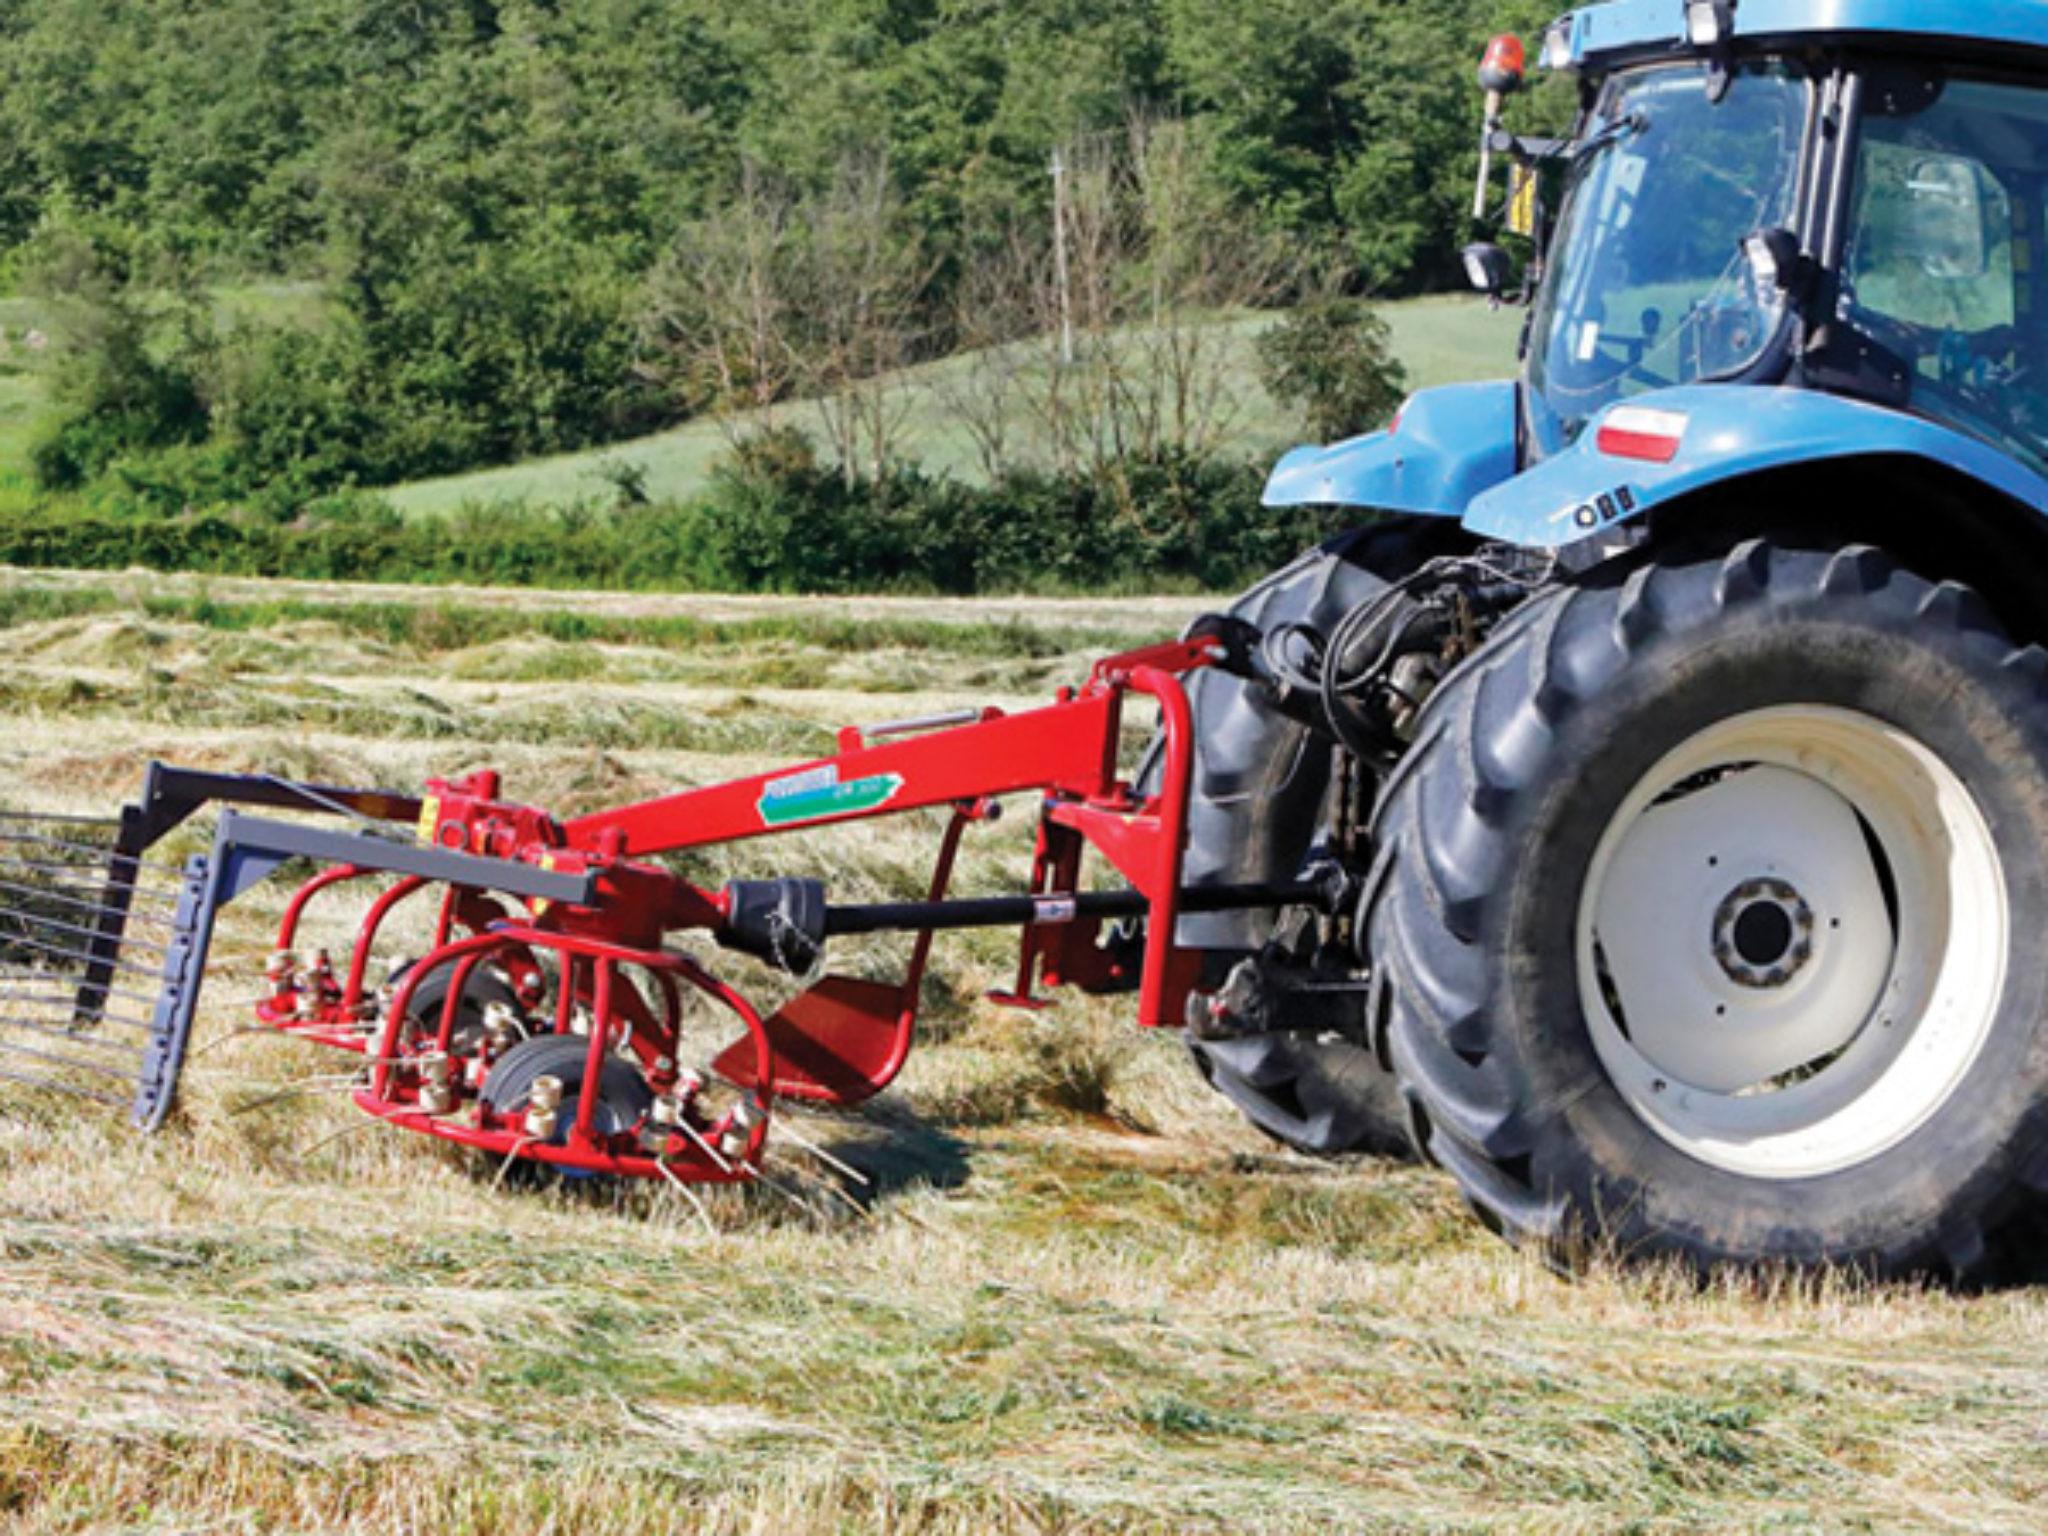
Mashine ya kisasa iitwayo trekta yenye matairi makubwa nyuma na mbele madogo, ikiwa inavuta chuma kizito kilicho na mapanga ya ncha kali ambayo yanatifua ardhi au udongo ili kurahisisha wakati wa upandaji wa mbegu.